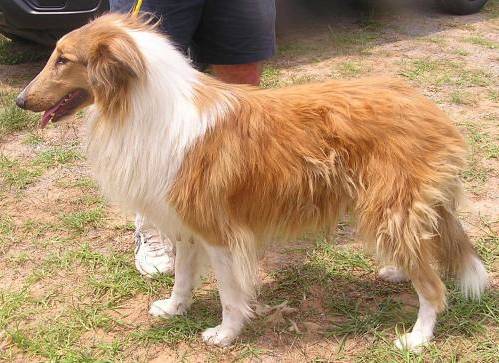
Label: dog